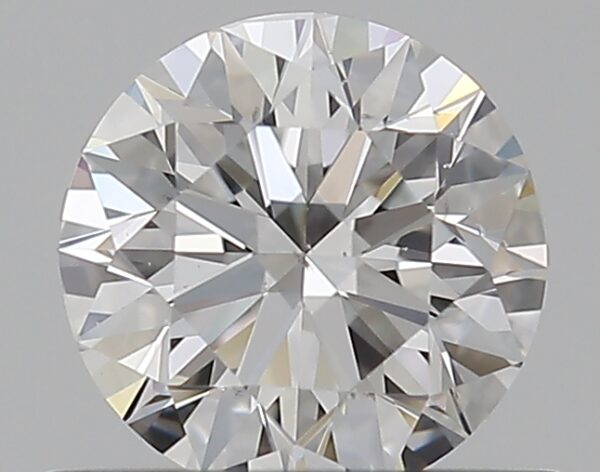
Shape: round
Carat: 0.5
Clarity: SI1
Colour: E
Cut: EX
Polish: EX
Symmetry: EX
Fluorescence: N
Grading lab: GIA
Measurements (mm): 5.04 x 5.07 x 3.16